Benefit concert

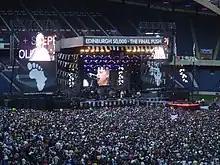
Live 8, a large, international series of benefit concerts staged in 2005

A benefit concert or charity concert is a type of musical benefit performance (e.g., concert, show, or gala) featuring musicians, comedians, or other performers that is held for a charitable purpose, often directed at a specific and immediate humanitarian crisis.